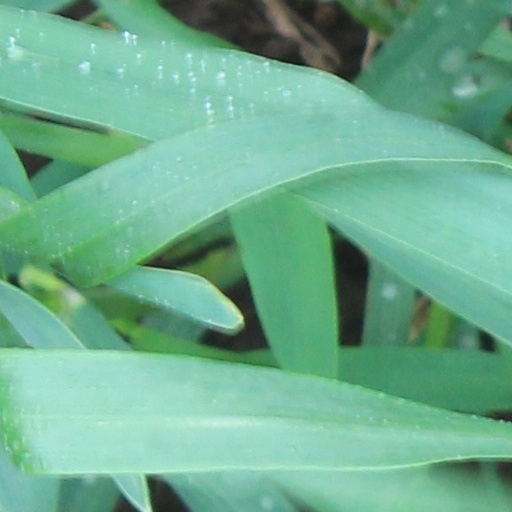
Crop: wheat